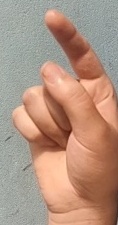
ASL sign: Z